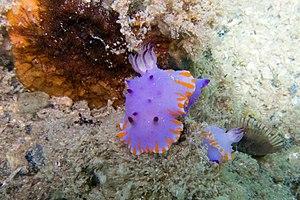
Mexichromis macropus est une espèce de nudibranches de la famille des Chromodorididae et du genre Mexichromis.